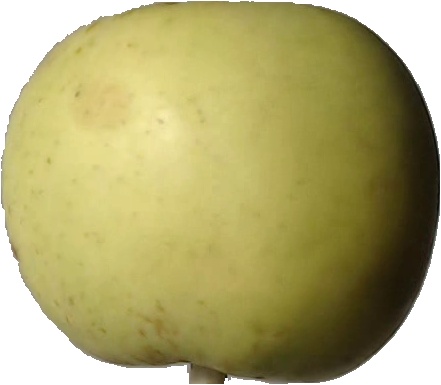
Label: apple_golden_3